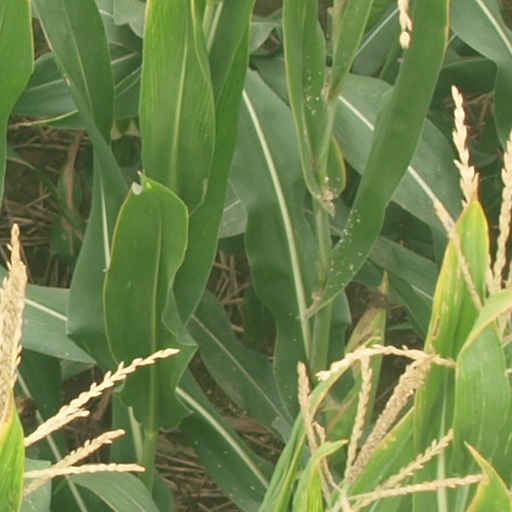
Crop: maize; corn